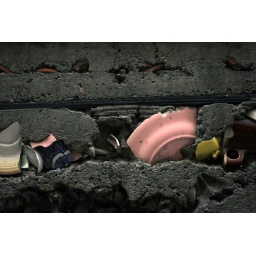
Another plate in the wall